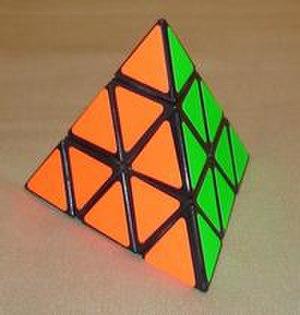
Le Pyraminx est un casse-tête mécanique articulé, équivalent tétraédrique du Rubik's Cube. Il a été inventé par Uwe Mèffert en 1970.
Uwe Mèffert est le fils d'Otto Oscar Wilhelm Rudolph Mèffert et de Emmy Johanna Frieda Von-Vorkauf. Il a grandi à Heidelberg, Geelong et Berne. Il habitait en Asie depuis les années 1970 et vit actuellement à Hong Kong. Il est marié à Jing Mèffert. Ils ont trois enfants et deux petits-enfants.
Le Rubik’s Cube est un casse-tête inventé par Ernő Rubik en 1974, et qui s’est rapidement répandu sur toute la planète au cours des années 1980.